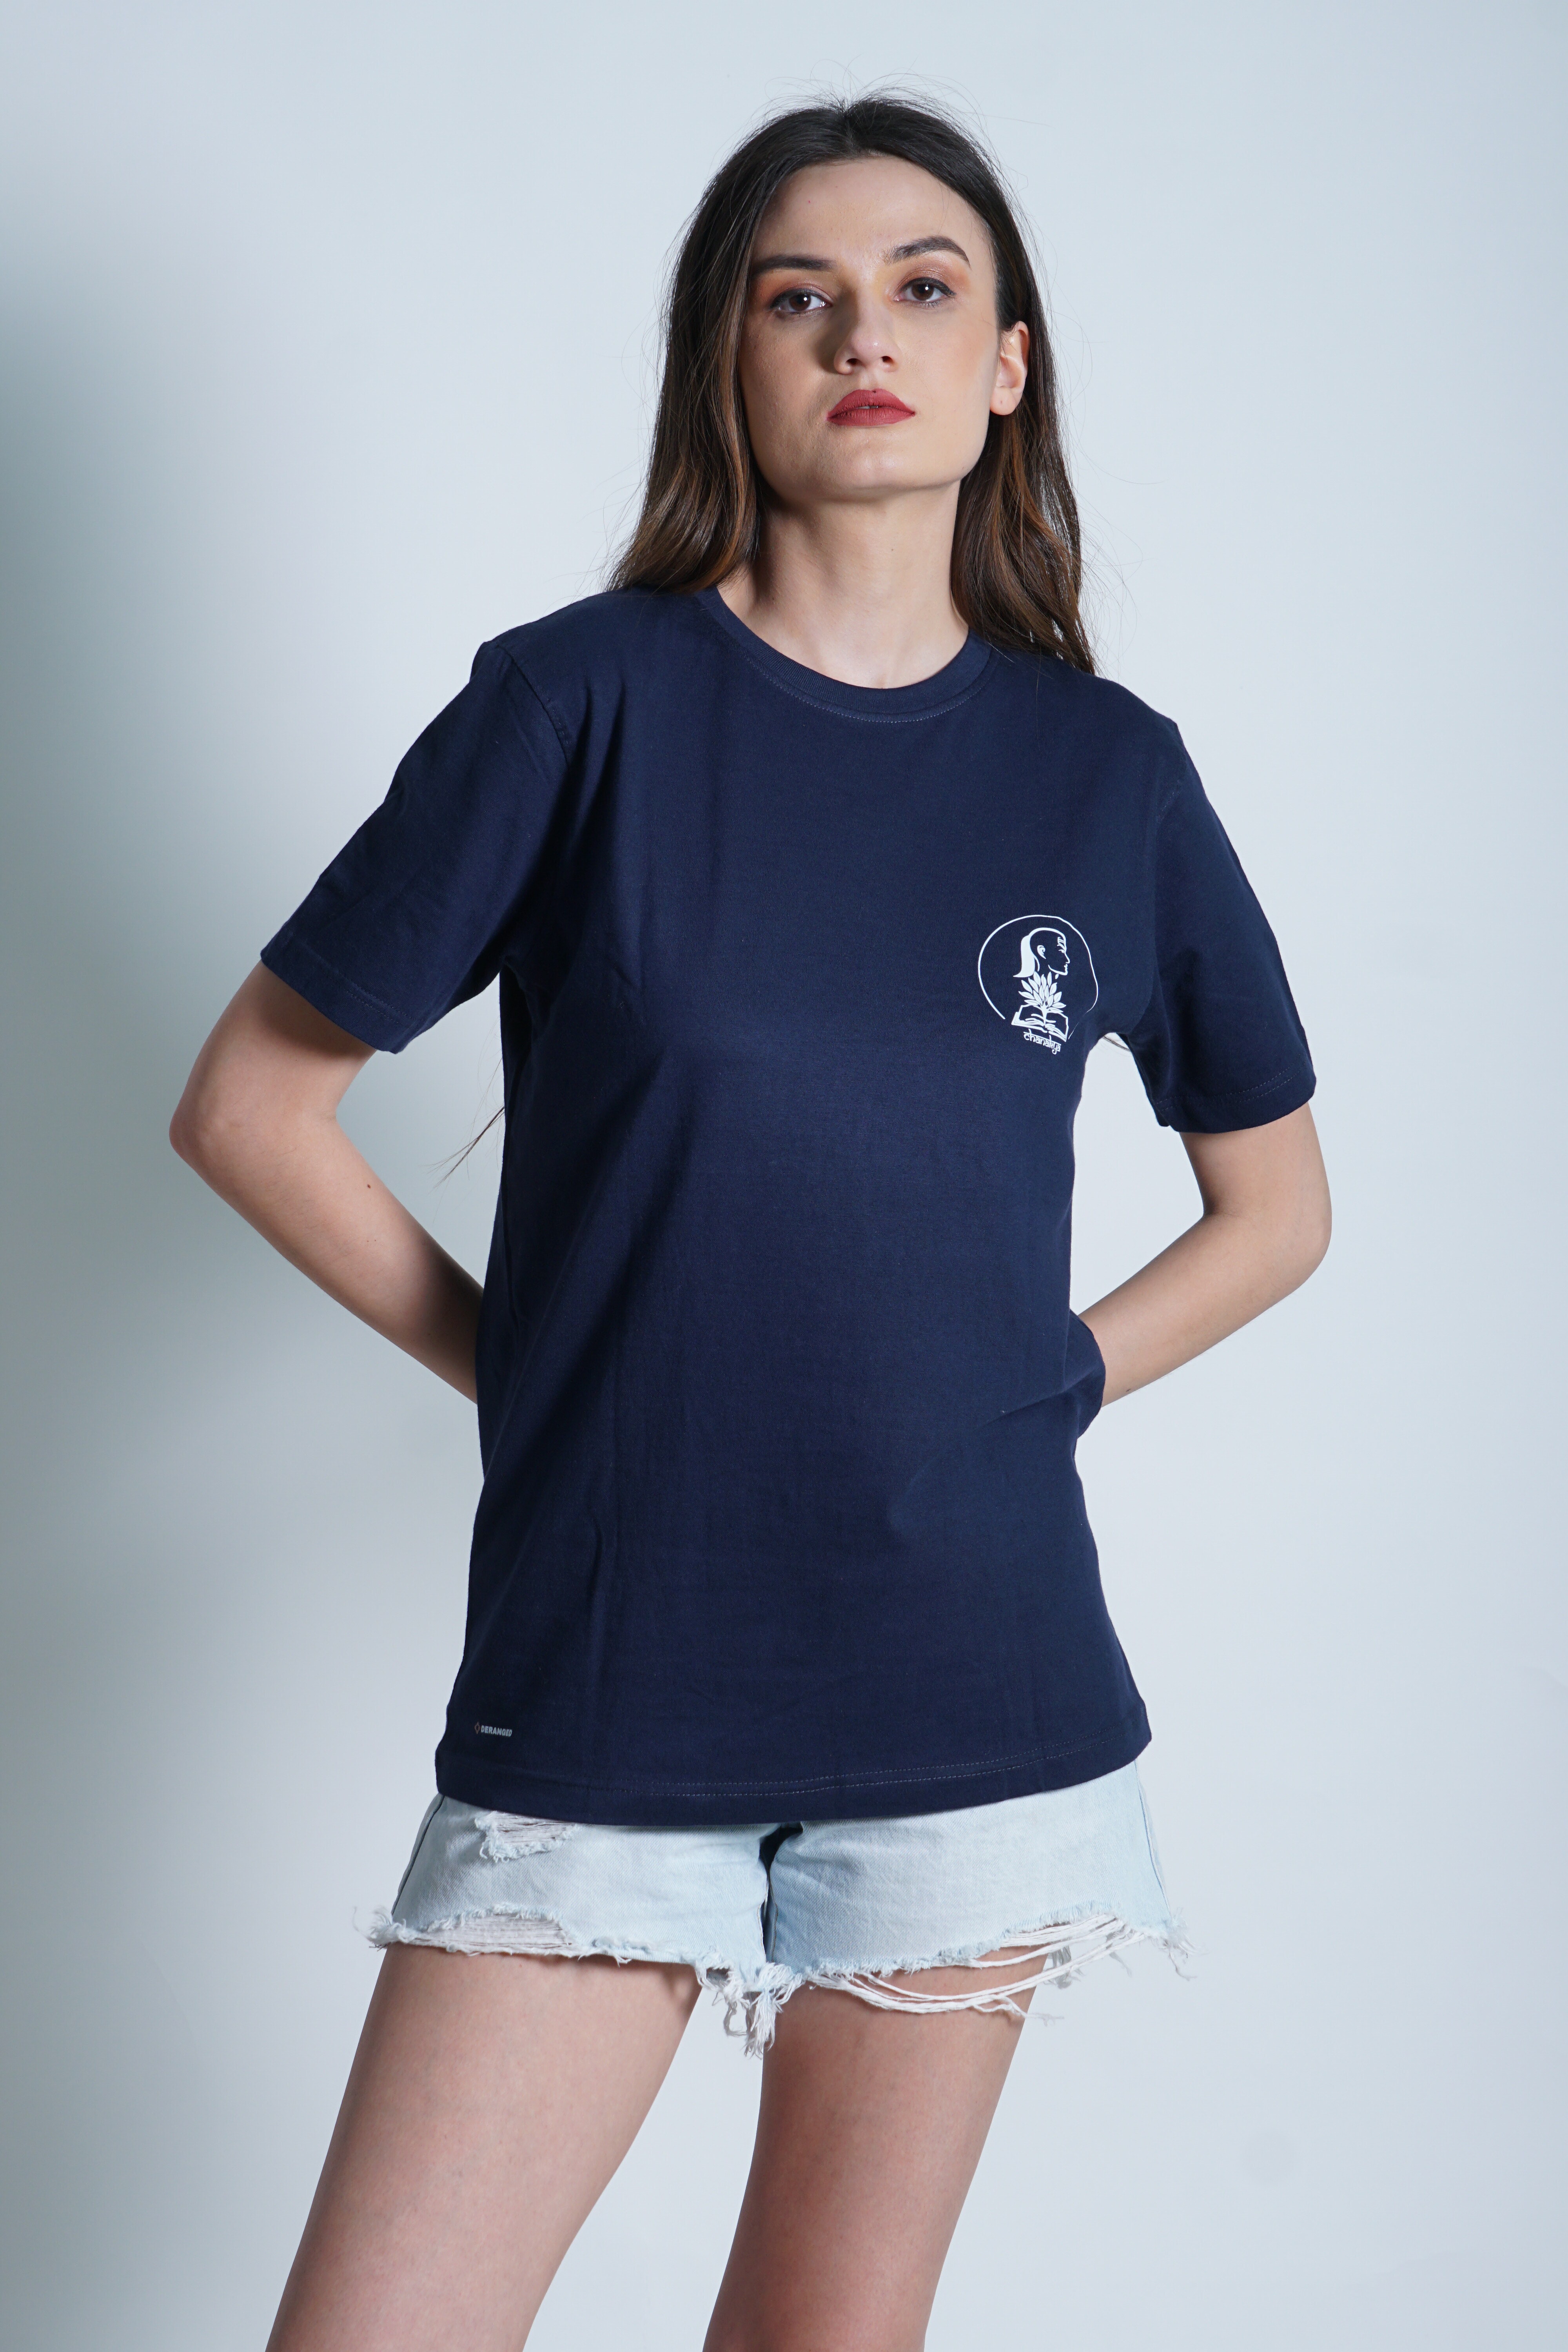
woman, hair, face, joint, head, lip, shoulder, arm, leg, fashion, neck, sleeve, thigh, gesture, waist, elbow, shorts, collar, t shirt, knee, black hair, fashion design, human leg, long hair, flash photography, electric blue, sportswear, denim, trunk, fashion model, brown hair, chest, magenta, uniform, active shirt, top, pattern, sitting, jewellery, abdomen, photo shoot